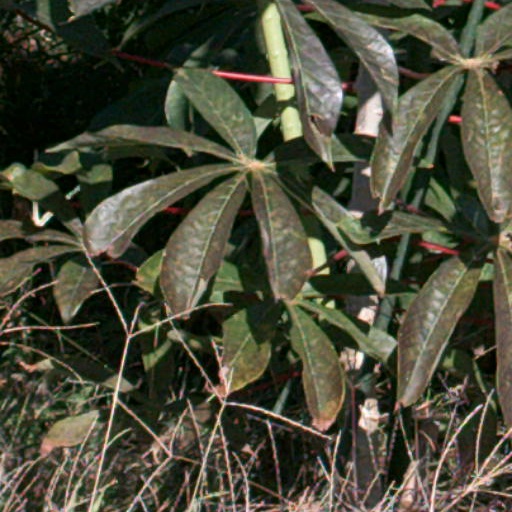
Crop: cassava